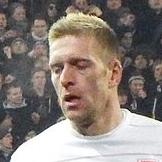
Age: 33